Harry Beck

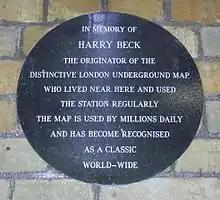
Memorial plaque at Finchley Central Underground station

According to some accounts, Beck was never formally commissioned to develop his initial idea, and worked on the map only in his spare time. He was thus never actually paid for the map. Other sources report that he was paid a fee of five or ten guineas.